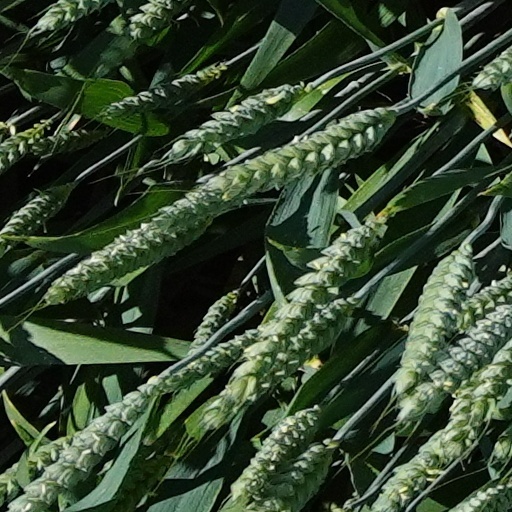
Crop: wheat